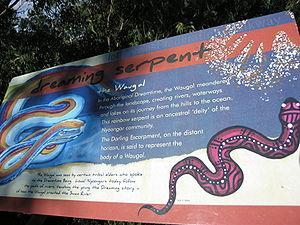
Le temps du rêve, aussi appelé « le rêve » ou « Dreamtime » en Anglais, est le thème central de la culture du peuple autochtone des aborigènes d'Australie. Le temps mythique du « temps du rêve » explique les origines de leur monde, de l’Australie et de ses habitants.
La mythologie est soit un ensemble de mythes liés à une civilisation, une religion ou un thème particulier, soit l'étude de ces mythes. Les chercheurs qui étudient les mythologies sont appelés « mythologues ».
Selon la culture Noongar, le Wagyl est une créature du « Temps du rêve » ressemblant à un serpent. Il est responsable de la création du Swan, de la rivière Canning, et d'autres cours d'eau des alentours de Perth, au sud-ouest de l'Australie-Occidentale.